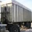
Label: truck